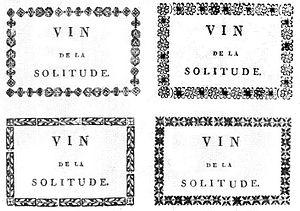
Étiquettes de Châteauneuf-du-Pape, XVIIIe
Châteauneuf-du-Pape est une commune française située dans le département de Vaucluse, en région Provence-Alpes-Côte d'Azur.
L’étiquette d'une bouteille de vin est une marque ou une fiche placée sur une bouteille de vin qui rassemble les mentions légales obligatoires et des informations sur le vin.
Le négociant en vin est, avec le caviste, l'un des intermédiaires possibles entre le vigneron et le consommateur.
Le châteauneuf-du-pape est un vin d'appellation d'origine contrôlée produit sur les communes de Châteauneuf-du-Pape, d'Orange, de Bédarrides, de Sorgues et de Courthézon, en Vaucluse.